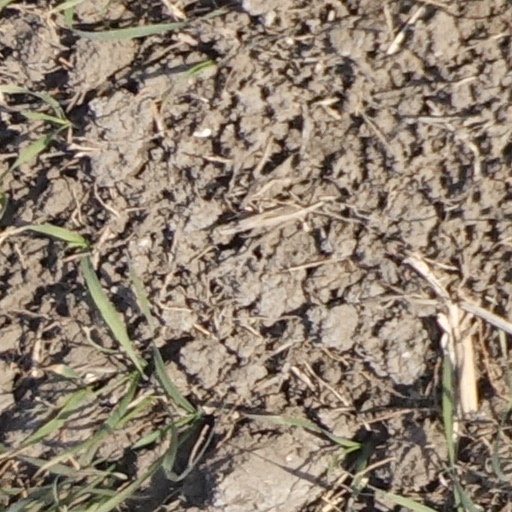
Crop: wheat